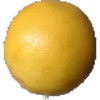
Label: white_grapefruit